Answer in natural language. Is Television (marked B) to the left of black square chair (marked C)? Choose between the following options: yes or no
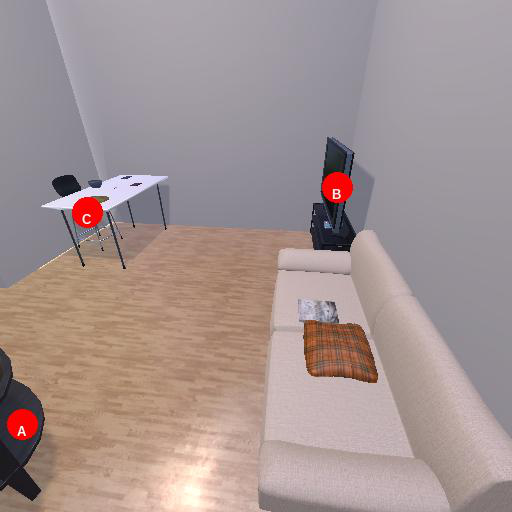
<answer>no</answer>